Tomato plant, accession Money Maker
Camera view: bottom (45 deg); turntable rotation: 240 degrees
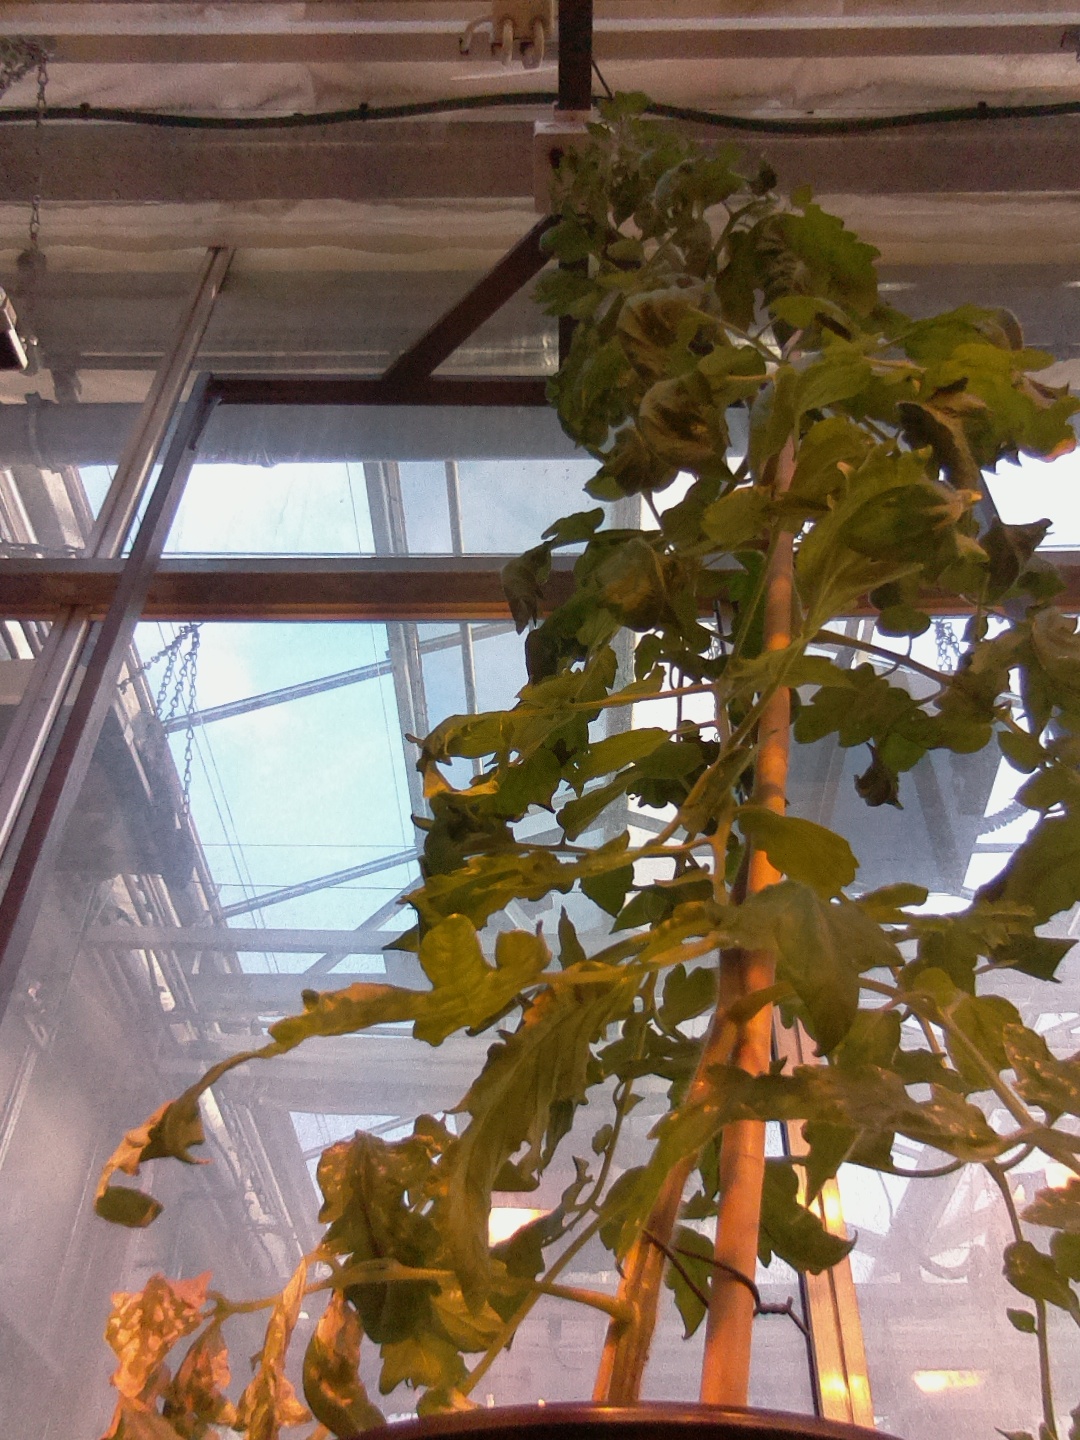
BBCH growth stage 67: Full flowering, 70%-80% of flowers open, more petals falling